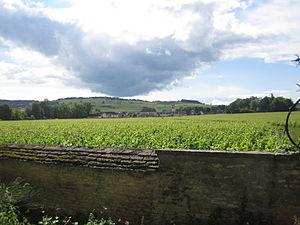
Château de Pommard et clos château de pommard
Jean Laplanche, né le 21 juin 1924 à Paris et mort le 6 mai 2012 à Beaune, philosophe de formation, est un psychanalyste français.
Le château de Pommard est un château du XVIIIᵉ siècle. Le domaine comprend un clos « Château de Pommard » de 20 hectares, des jardins à la française ainsi qu'un musée de la vigne et du vin. Il est situé à quelques kilomètres au sud de Beaune sur la route des Grands Crus du vignoble de Bourgogne, à Pommard.